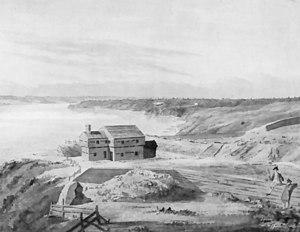
Blockhaus numéro 1, Québec, 1761 «
Les plaines d'Abraham sont la principale constituante du parc des Champs-de-Bataille, formant un grand parc urbain de la ville de Québec. Il s'agit d'un plateau de 98 hectares composé de vallées gazonnés et de petits boisés. Les plaines sont bordées à l'est par la citadelle de Québec, au nord par la Grande Allée, à l'ouest par les jardins et le collège Mérici et au sud par la falaise de la colline de Québec.